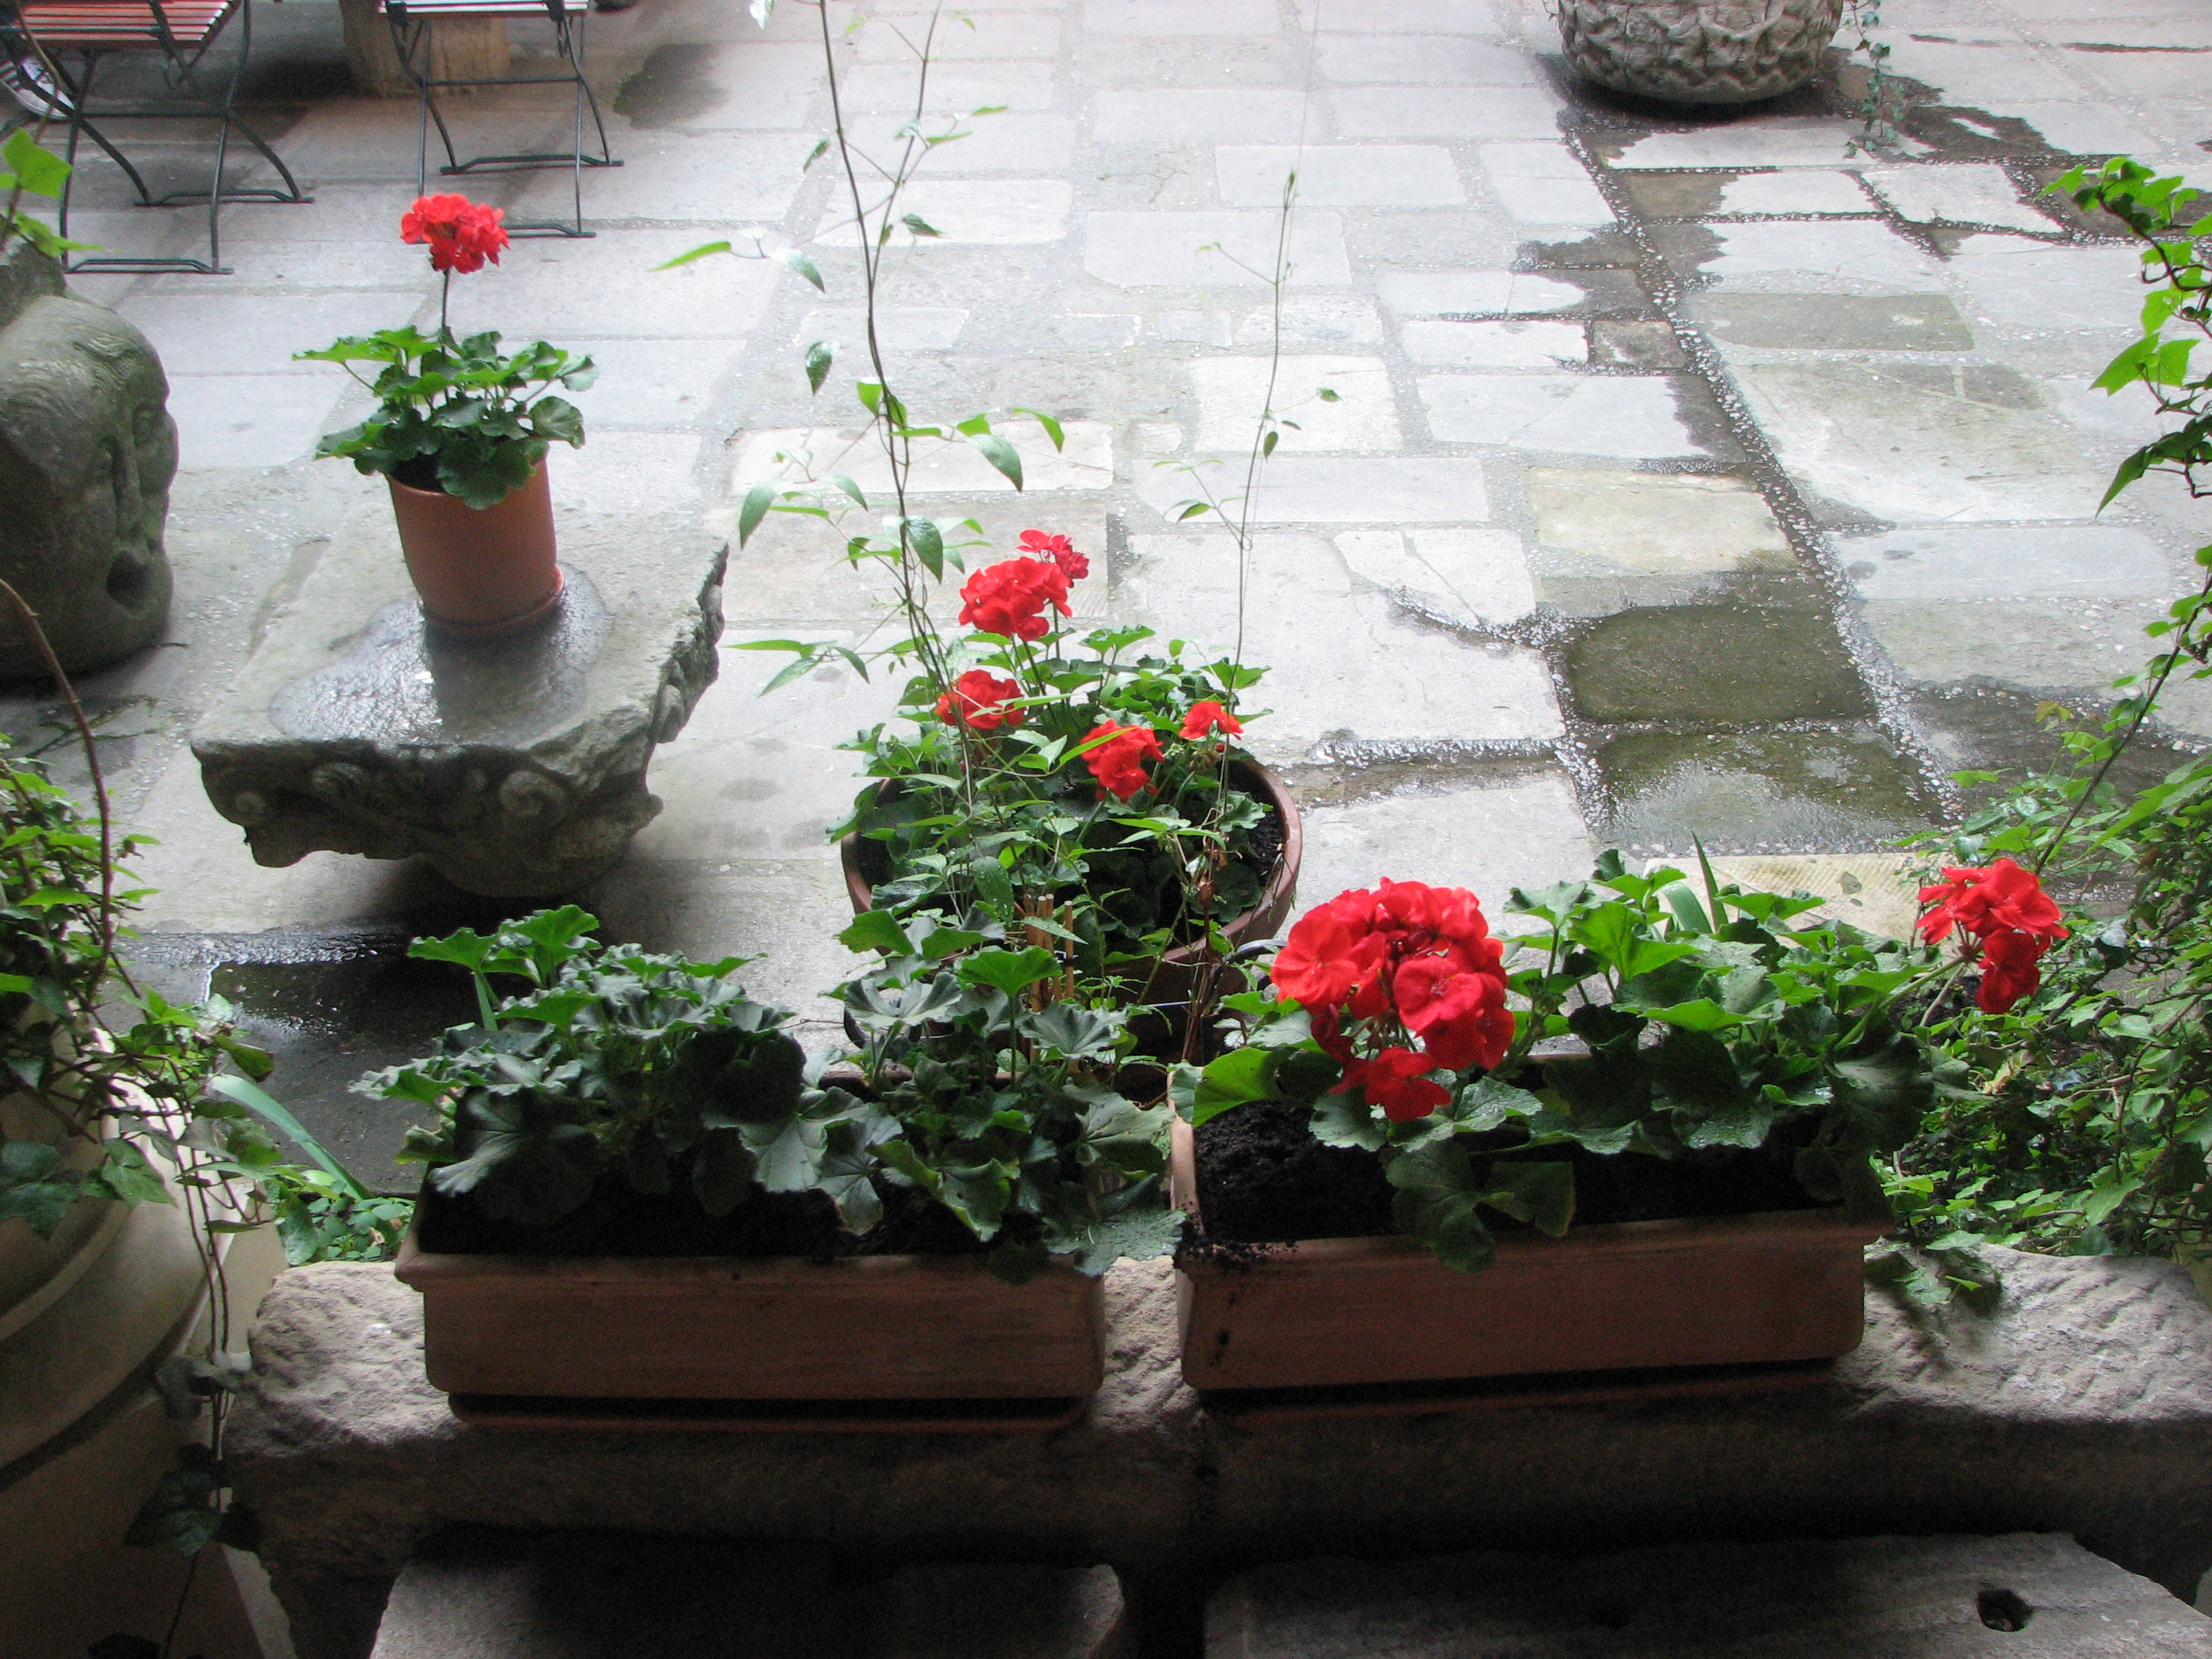
architecture, plant, photography, flower, building, photo, europe, backyard, religion, botany, church, garden, christian, photos, religious, free, de, landscaping, courtyard, shrub, churches, fotografie, christianity, romana, flowerpot, orthodox, eastern, yard, floristry, romania, bor, biserica, arhitectura, orthodoxy, romanian, ortodoxa, ortodox, ortodoxia, ortodoxie, ecclesiastical, bisericeasc, cladire, edificiu, stavropoleos, cre tinism, cre tin, annual plant